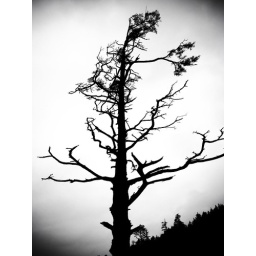
Beautiful tree - lonely against the sky at Ecola State Park - Cannon Beach, Oregon.